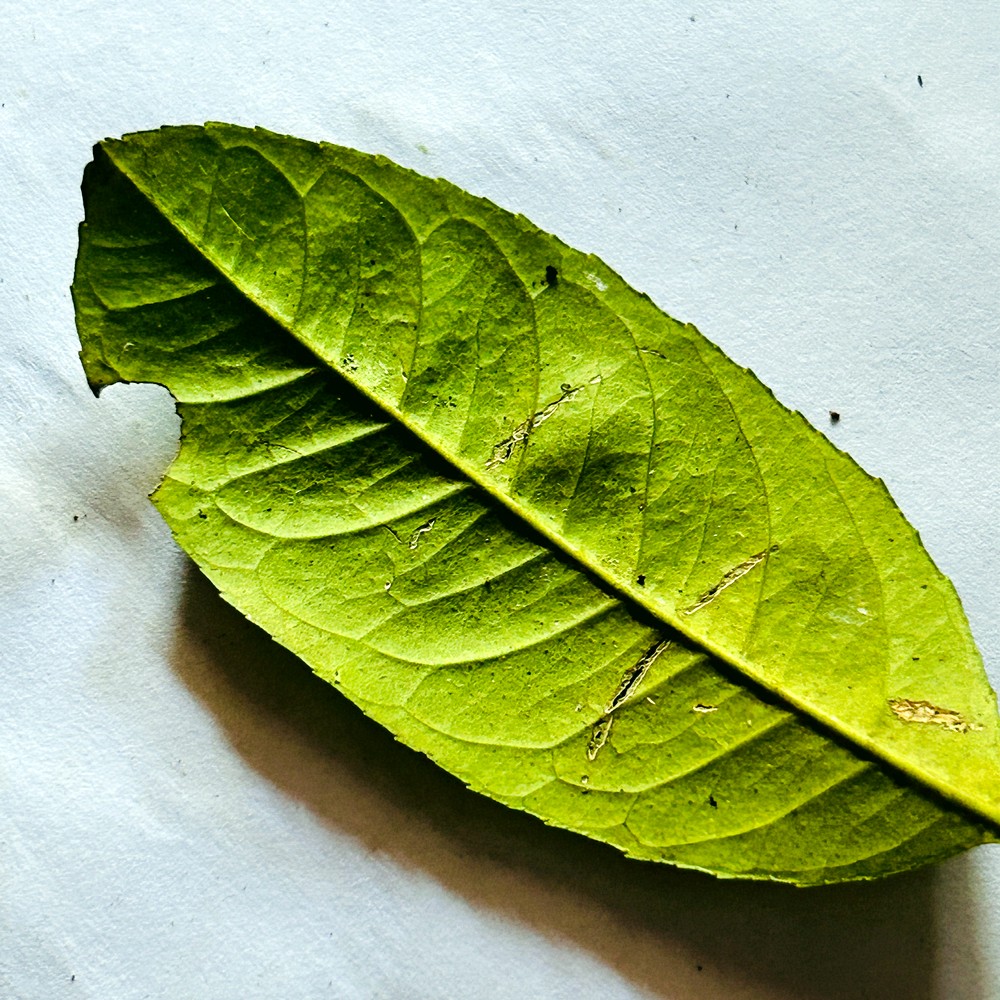
Label: Deficiency Leaf